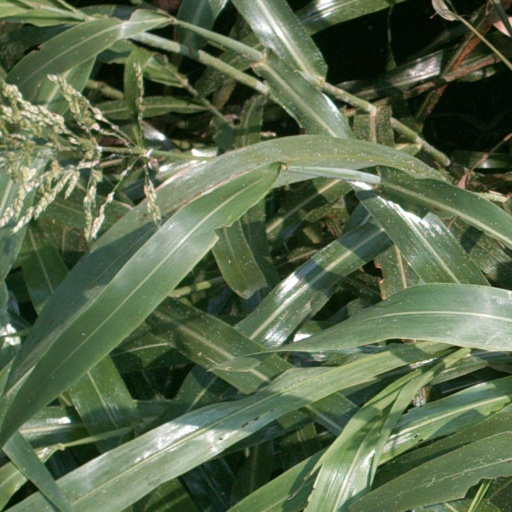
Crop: sorghum